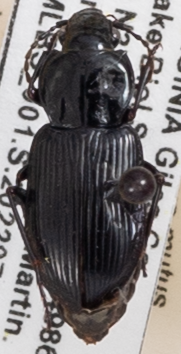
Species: Pterostichus mutus
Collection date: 2022-07-12
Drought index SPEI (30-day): -0.348
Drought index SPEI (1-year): -0.9
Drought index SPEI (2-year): -0.39